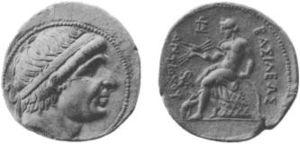
Basileus signifie « roi » en grec ancien. Le terme, utilisé dans la Grèce antique, désignait entre autres les empereurs romains pour les Grecs, et c'est pourquoi il est aussi le titre des empereurs byzantins. C'est l'origine étymologique du prénom Basile.